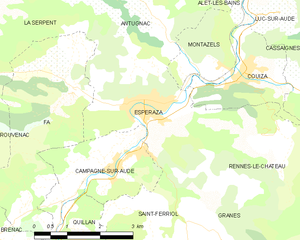
Carte des communes françaises: Espéraza